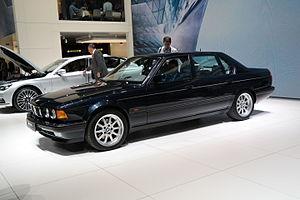
Salon international de l'automobile de Genève 2016